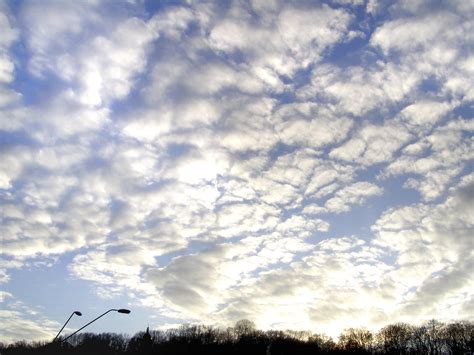
Weather: cloudy or overcast